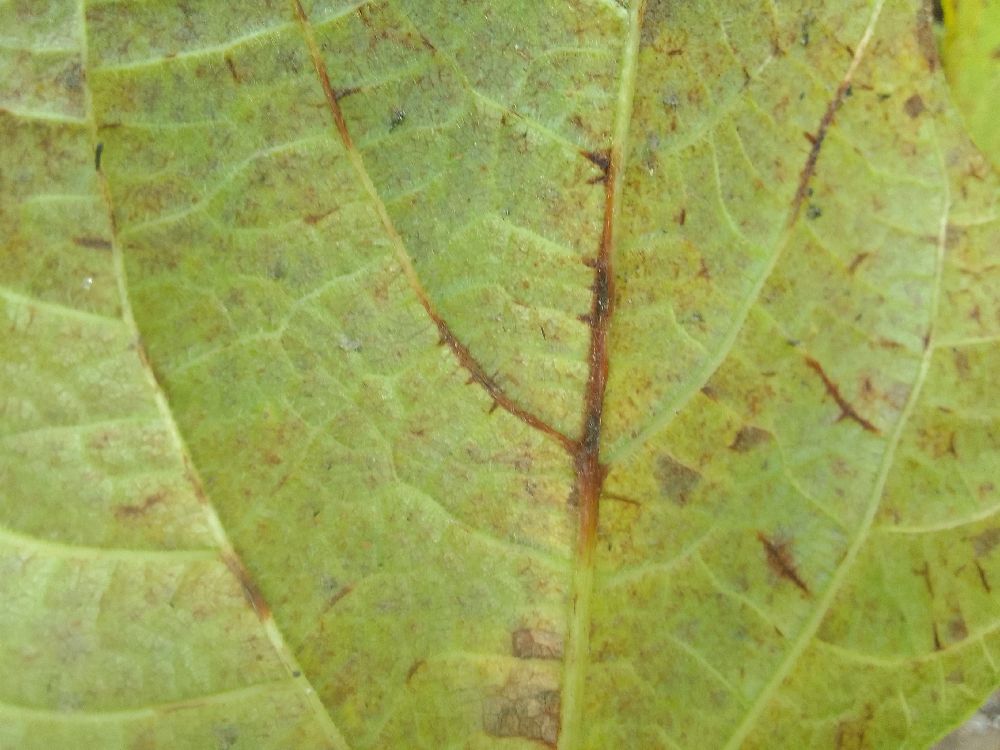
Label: anthracnose